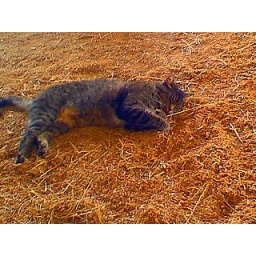
cat in barn